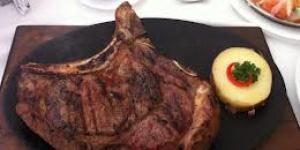
bife a la chilena